List of female judges of the Supreme Court of India

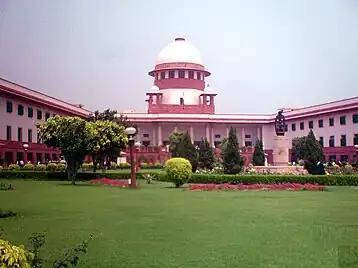

This is a list of women judges of the Supreme Court of India, the highest court in the Republic of India. The list is arranged in chronological order.